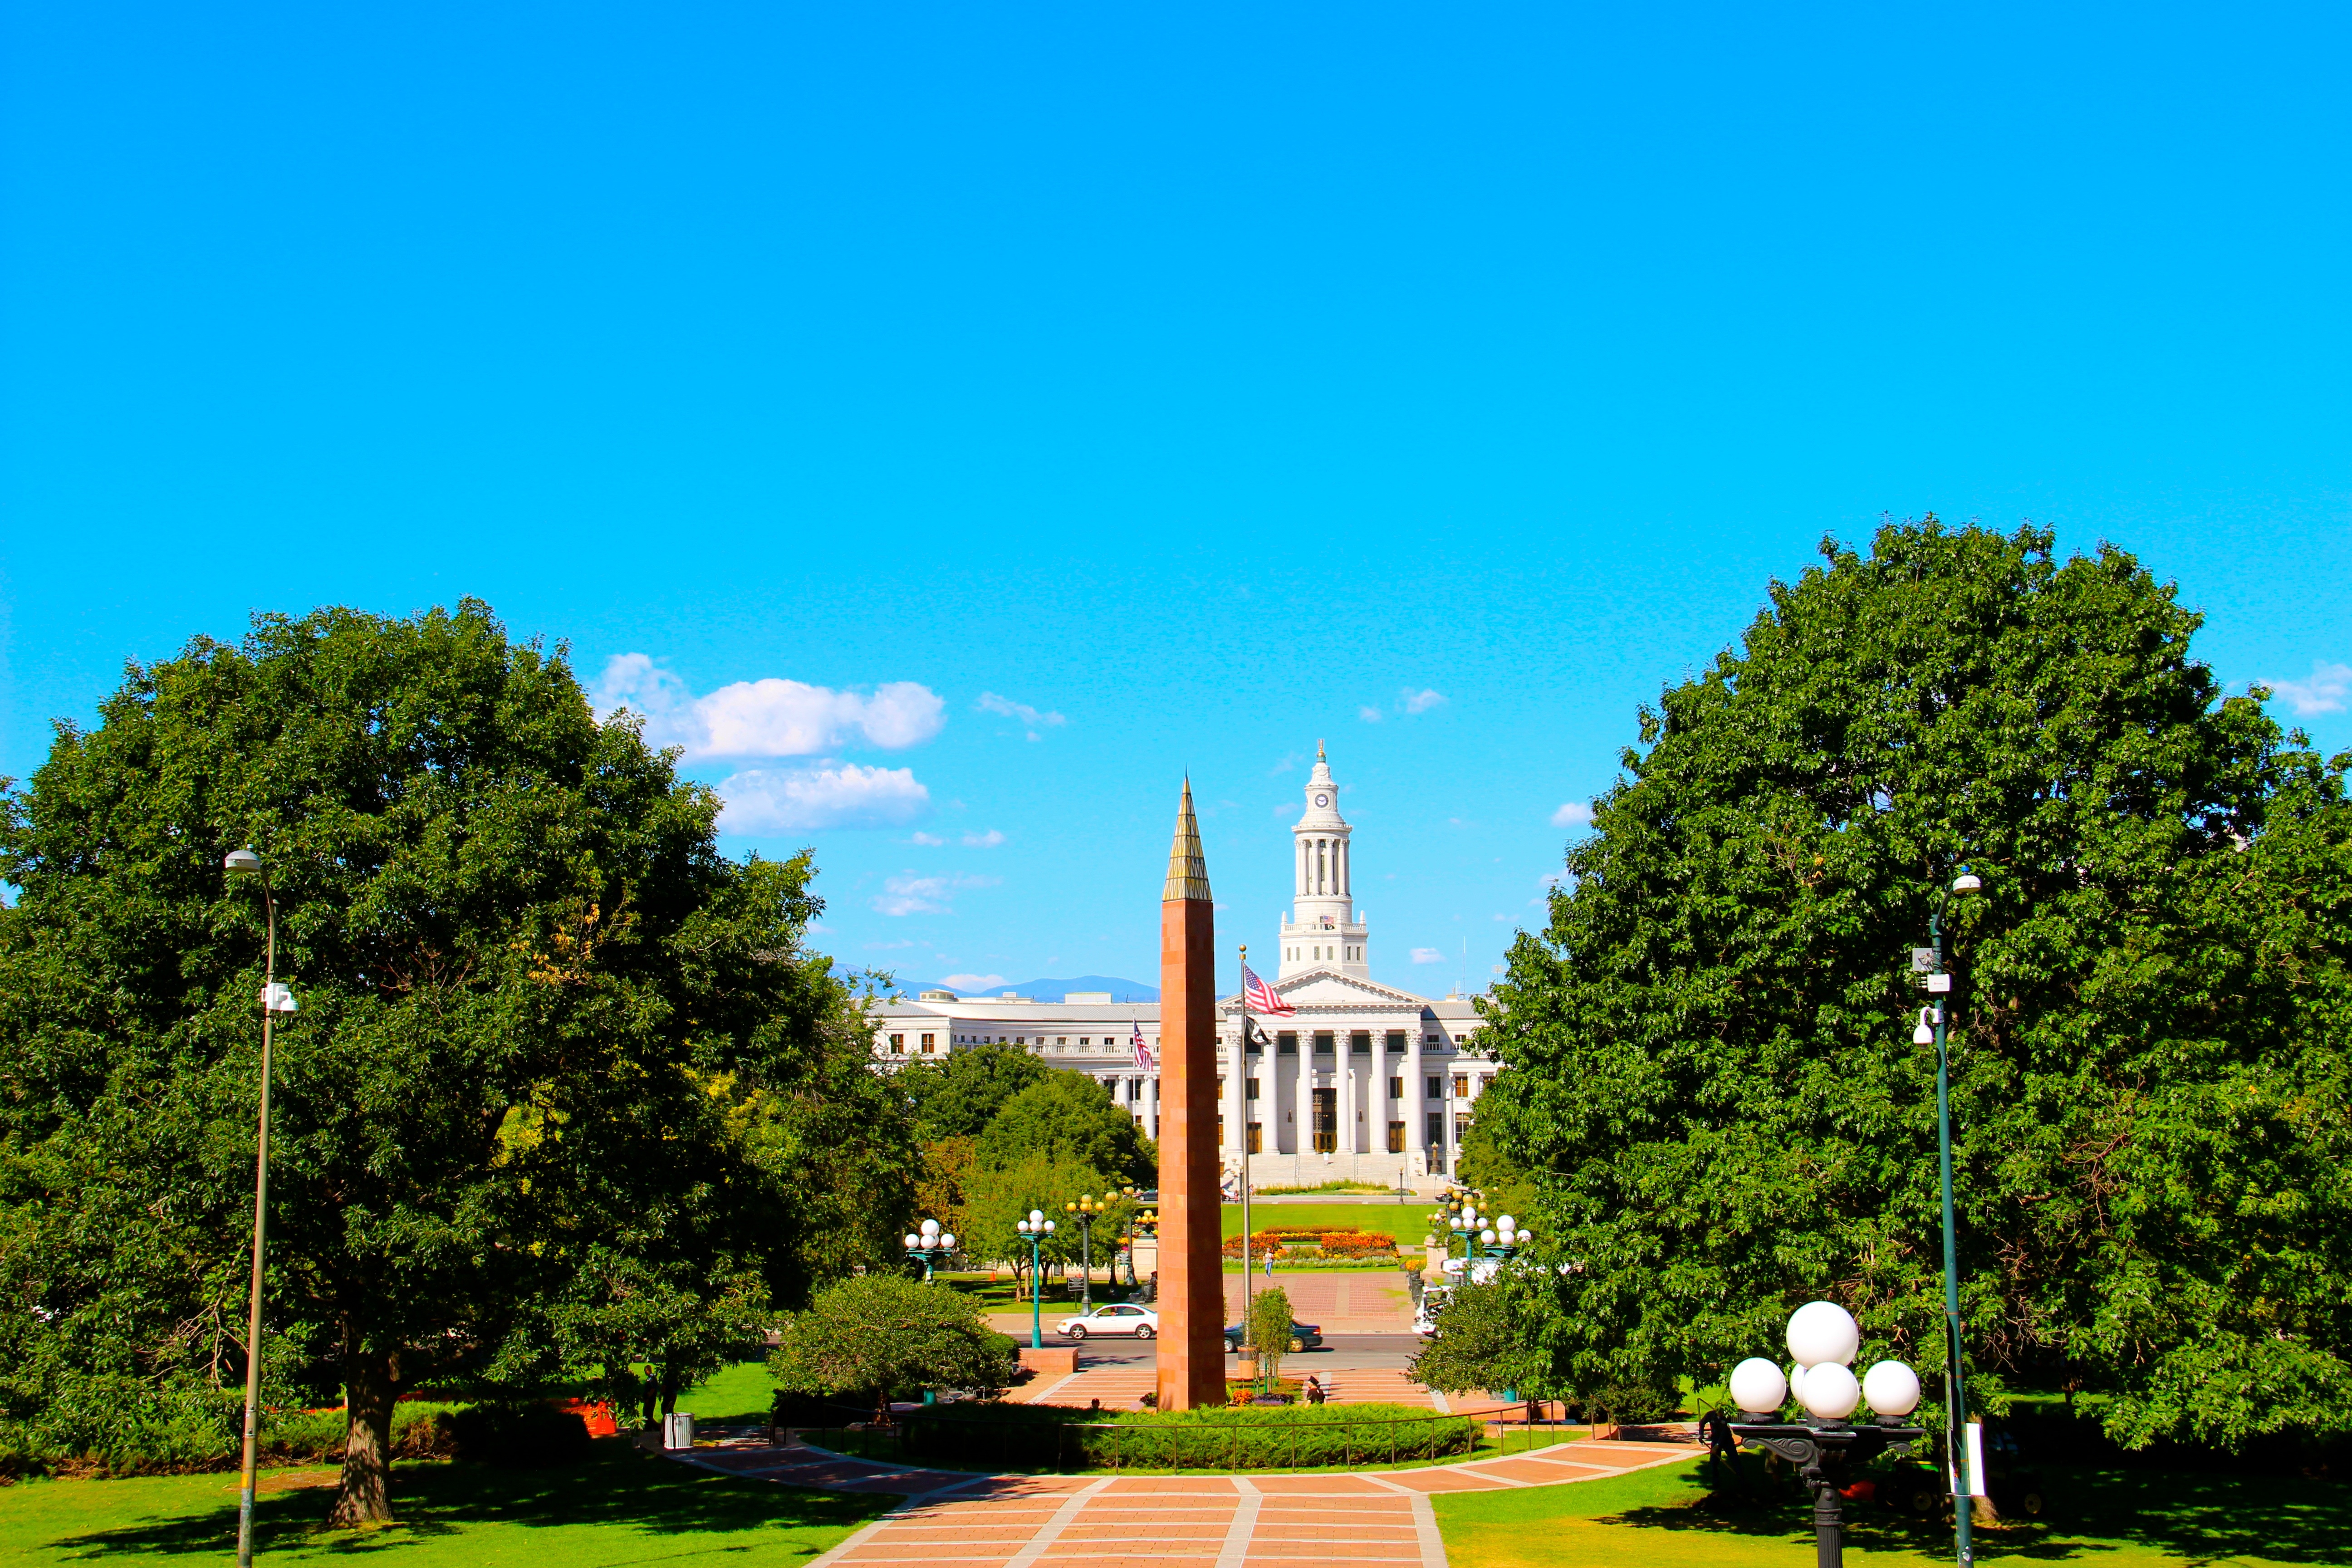
tree, building, chateau, landmark, place of worship, estate